The Jazz Singer

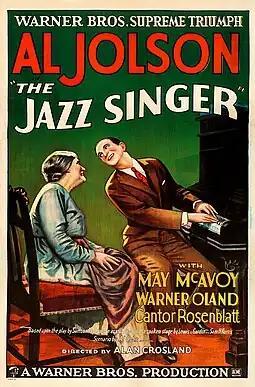
Theatrical release poster

The Jazz Singer is a 1927 American part-talkie musical drama film directed by Alan Crosland and produced by Warner Bros. Pictures. It is the first feature-length motion picture with both synchronized recorded music and lip-synchronous singing and speech (in several isolated sequences). Its release heralded the commercial ascendance of sound films and effectively marked the end of the silent film era with the Vitaphone sound-on-disc system, featuring six songs performed by Al Jolson. Based on the 1925 play of the same title by Samson Raphaelson, the plot was adapted from his short story "The Day of Atonement".